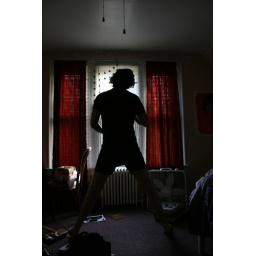
kevin, eating cereal and stretching in front of the window